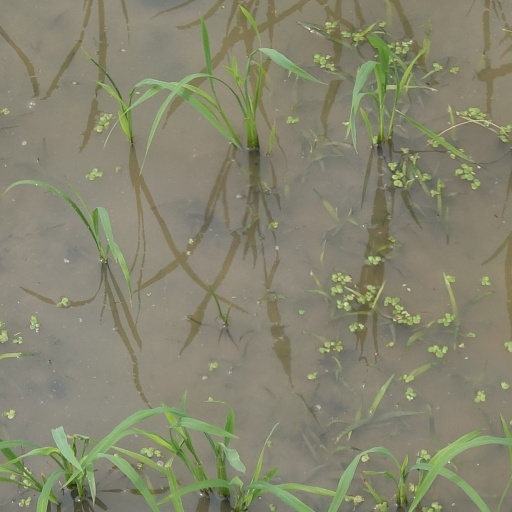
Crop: rice